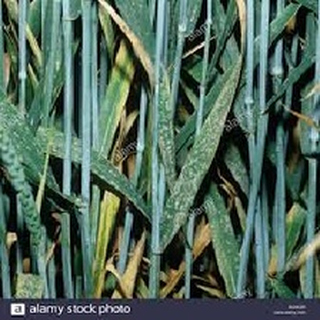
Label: wheat_mildew